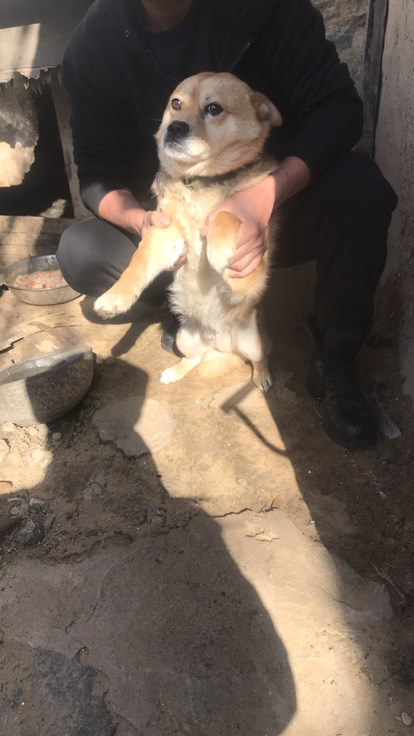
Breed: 3336-n000121-chinese_rural_dog